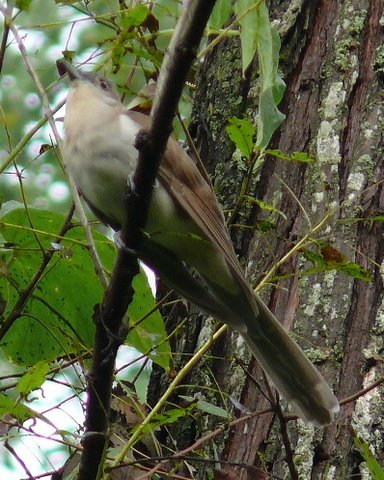
the tail feathers are very long, the belly is white, and the wings are light brown.
this is a bird with light brown colors on its back, and a sandy white colored belly.
this bird is blending in very well, with it's brown and white body and sharp beakoff white belly and breast with brown wings and gray retrices. black feet.
this small brown bird has a lighter belly and small curved beak.
this particular bird has a white belly and breast with brown secondaries
this bird is white and brown in color, with a pointy beak.
a bird with white breast and belly, the rectrices are long, the bill is short and pointed
this bird is brown and white in color, and has a brown beak.
this particular bird has a belly that is gray and brown
Species: Black Billed Cuckoo